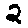
Label: 2